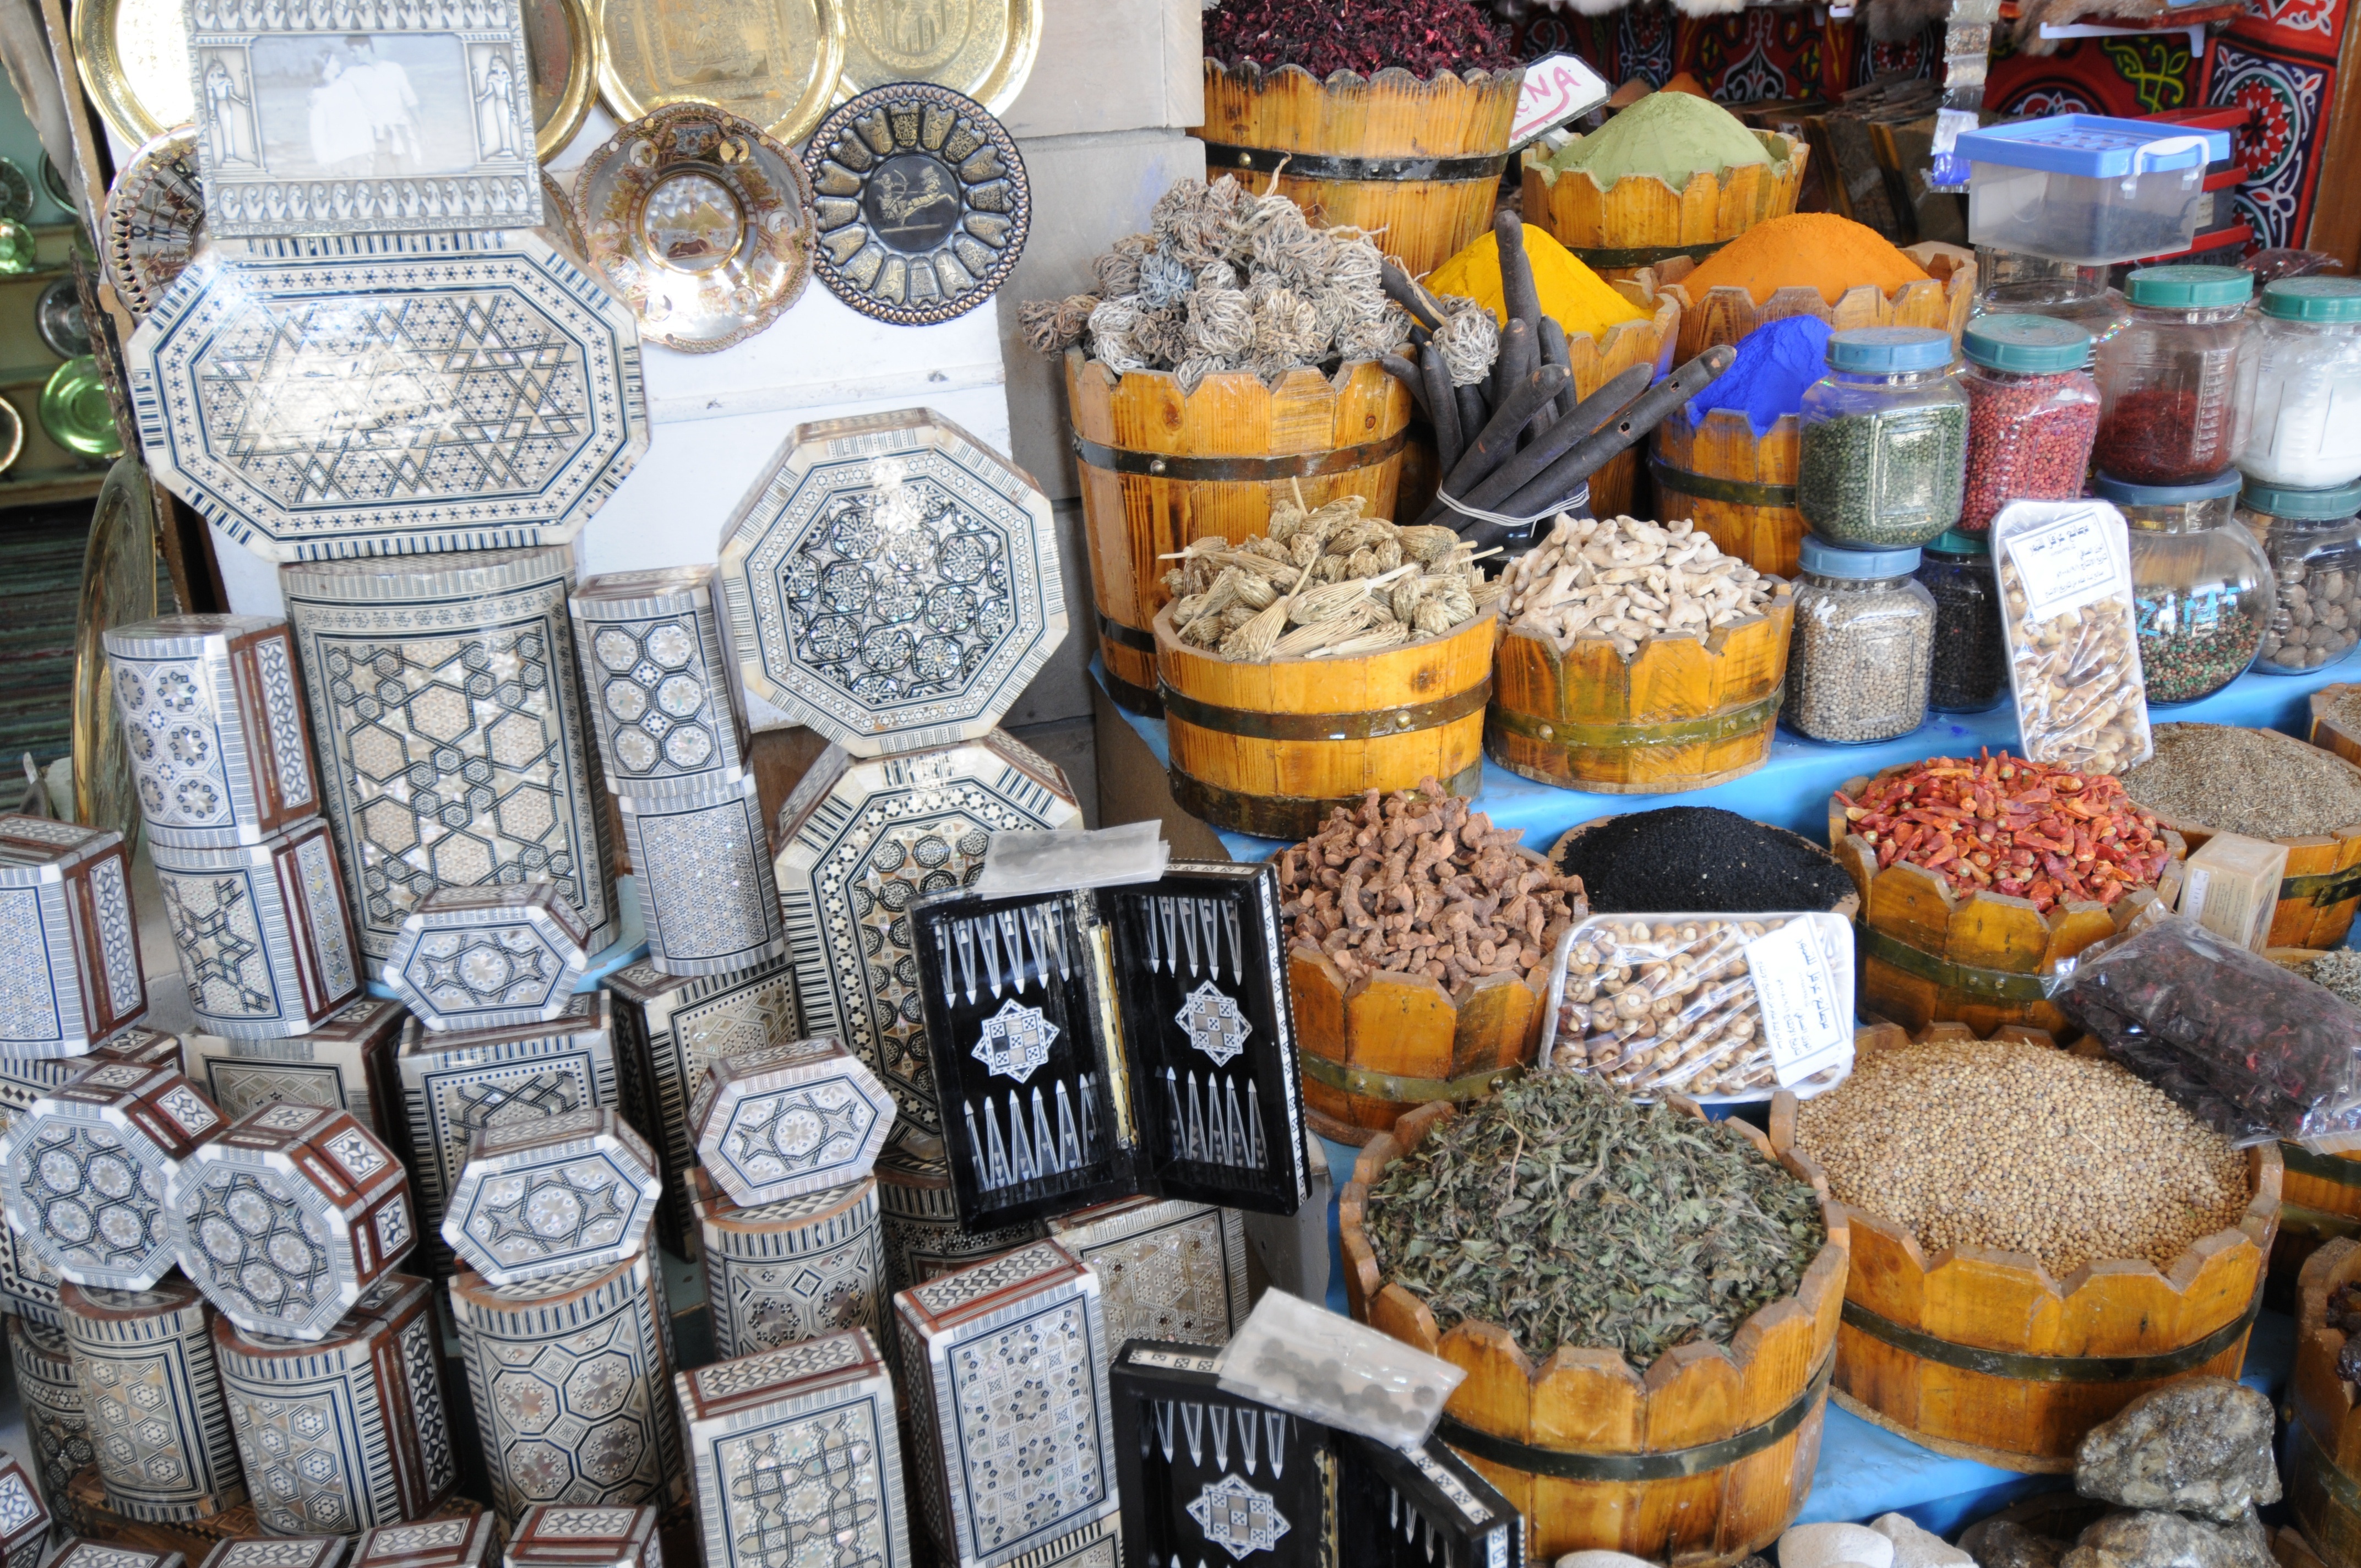
city, asian, food, chinese, bazaar, market, public space, exotic, baskets, china, goods